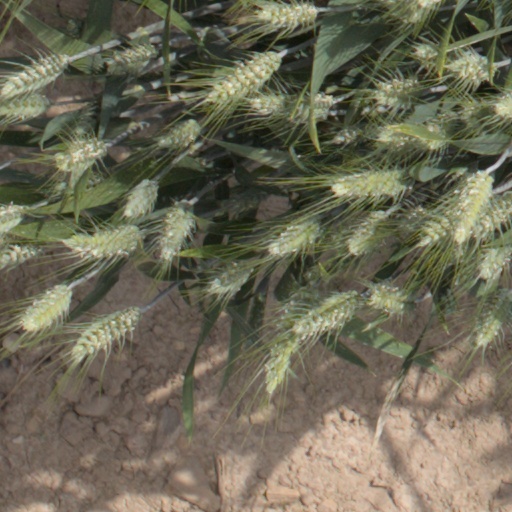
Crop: wheat